Telopea Park School

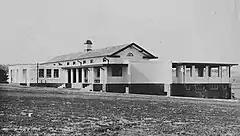
Telopea Park School circa 1923.

Telopea Park School is a government international primary and secondary school in Canberra, Australia. It is named after the adjacent Telopea Park. It was founded in 1923, making it the oldest school in Canberra. Telopea Park School is one of the few public schools in the Australian Capital Territory to teach students from Kindergarten to Year 10 and is the only bi-national school in Canberra. Recognised in a treaty, it is fully accredited by the French Ministry of Education and offers a bilingual program from Kindergarten to Year 10. It is also one of two high schools in the ACT to be part of the International Baccalaureate Middle Years Programme, having gained IB membership in 2006.